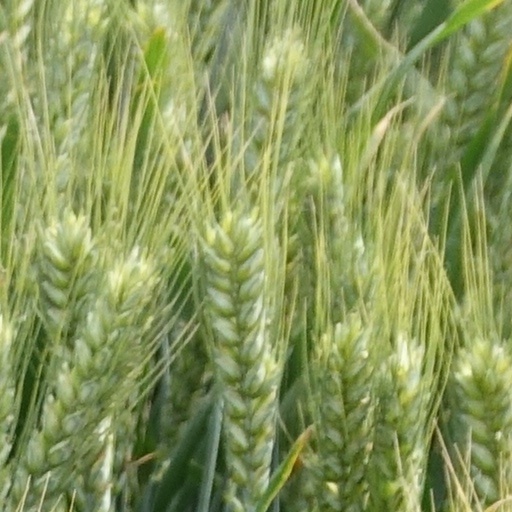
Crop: wheat